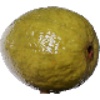
Label: guava